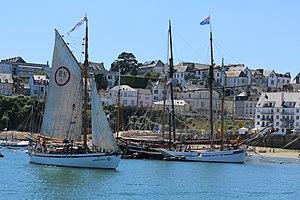
Le RS 10 Christiania est un ancien canot de sauvetage norvégien reconverti en voilier de plaisance.
Loïc Hénaff est un dirigeant d'entreprise français, né le 5 octobre 1971 à Quimper. Depuis 2010, il dirige la société agroalimentaire Jean Hénaff, PME familiale fondée en 1907 à Pouldreuzic dans le pays Bigouden. Depuis 2016, il est président de l'association Produit en Bretagne.